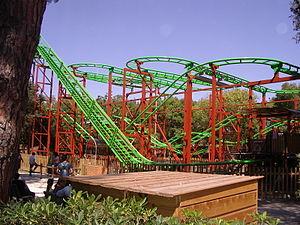
Cavallino Matto est le plus grand parc d'attractions de la Toscane, situé dans une pinède, sur la plage de la Mer Tyrrhénienne à Marina di Donoratico, Castagneto Carducci dans la province de Livourne. Il s'étend sur un secteur de 6 hectares. Le site propose des restaurants, self-services, aire de pique-nique, etc. Cavallino Matto signifie Cheval fou ou Crazy Horse.
Isla Mágica ouvert au public le 28 juin.